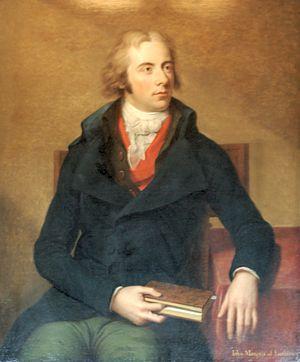
John Henry Petty, 2ᵉ marquis de Lansdowne, est le fils ainé du Premier ministre de Grande-Bretagne, William Petty, 2ᵉ comte de Shelburne et 1ᵉʳ marquis de Lansdowne, et de sa première épouse, Lady Sophia Carteret.